Prince Andrew, Duke of York

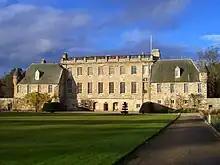
Gordonstoun school in Scotland

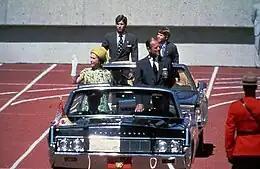
Prince Andrew with his parents and brother Edward at the opening of the 1978 Commonwealth Games in Edmonton, Alberta

Elizabeth II discovered she was pregnant with Andrew during a 45-day tour of Canada (in June and July 1959). Her pregnancy was concealed from the public during the tour. Her pregnancy was publicly indicated in August after her return to London, when the Palace announced that she would cease undertaking public engagements.